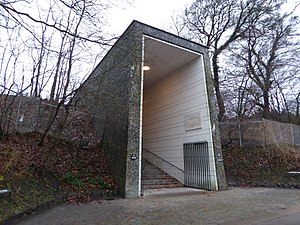
Kaj Gottlob / Værker
Mindelunden i Ryvangen (1950).
Niels August Theodor Kaj Gottlob, dansk arkitekt og en af nyklassicismen og funktionalismens betydeligste skikkelser. Som først professor ved Kunstakademiets Arkitektskole 1924-1938 og siden som kongelig bygningsinspektør 1936-1957 satte han et stort aftryk på det offentlige byggeri i mellem- og efterkrigstiden.